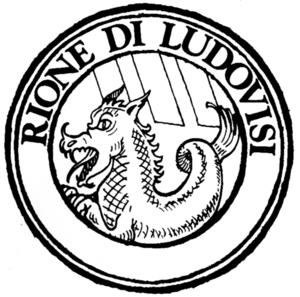
Ludovisi est l'un des 22 rioni de Rome. Il est désigné dans la nomenclature administrative par le code R.XVI.